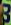
Number: 8